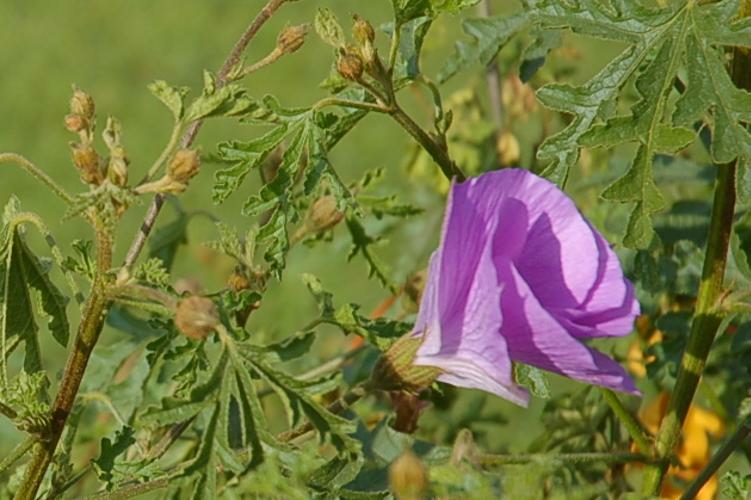
Flower: pelargonium